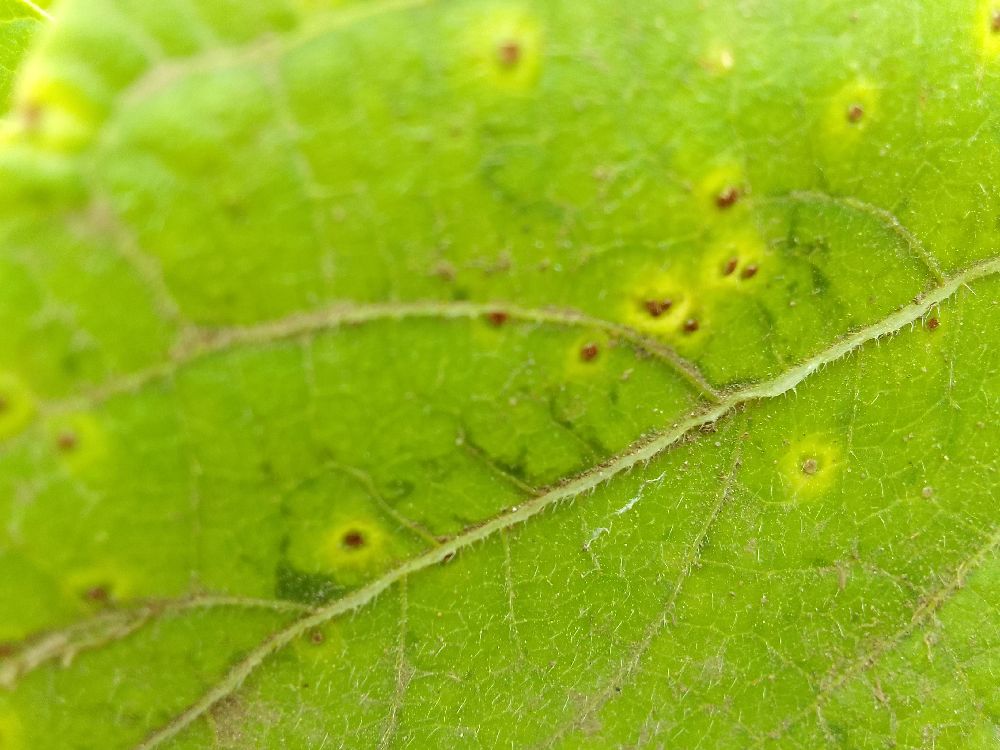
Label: rust